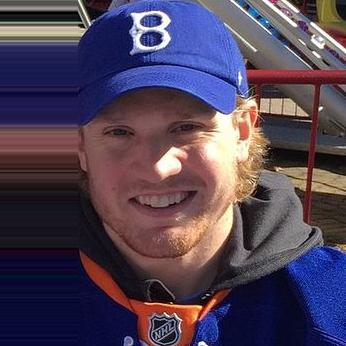
Age: 22